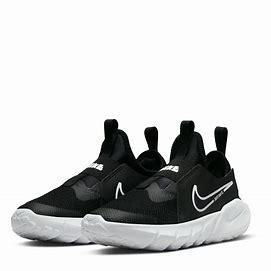
Brand: Nike
Model: Flex Runner 2